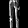
Label: Trouser